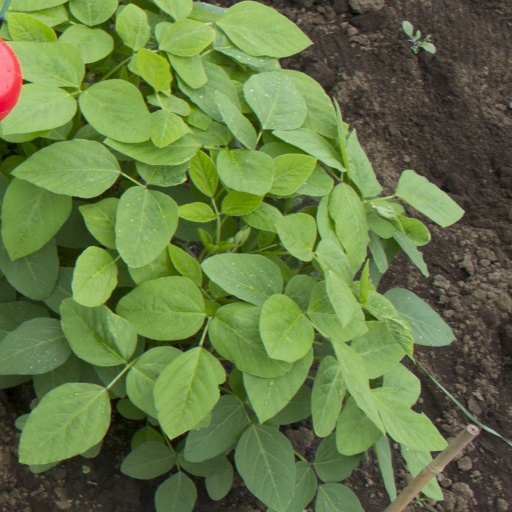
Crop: soybean